Johan Wiland

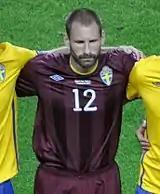
Johan Wiland lining up for Sweden before a UEFA Euro qualifying match against San Marino on 7 September 2010

Wiland made his debut in the Sweden national team came against Ecuador on a tour in South America in January 2007.